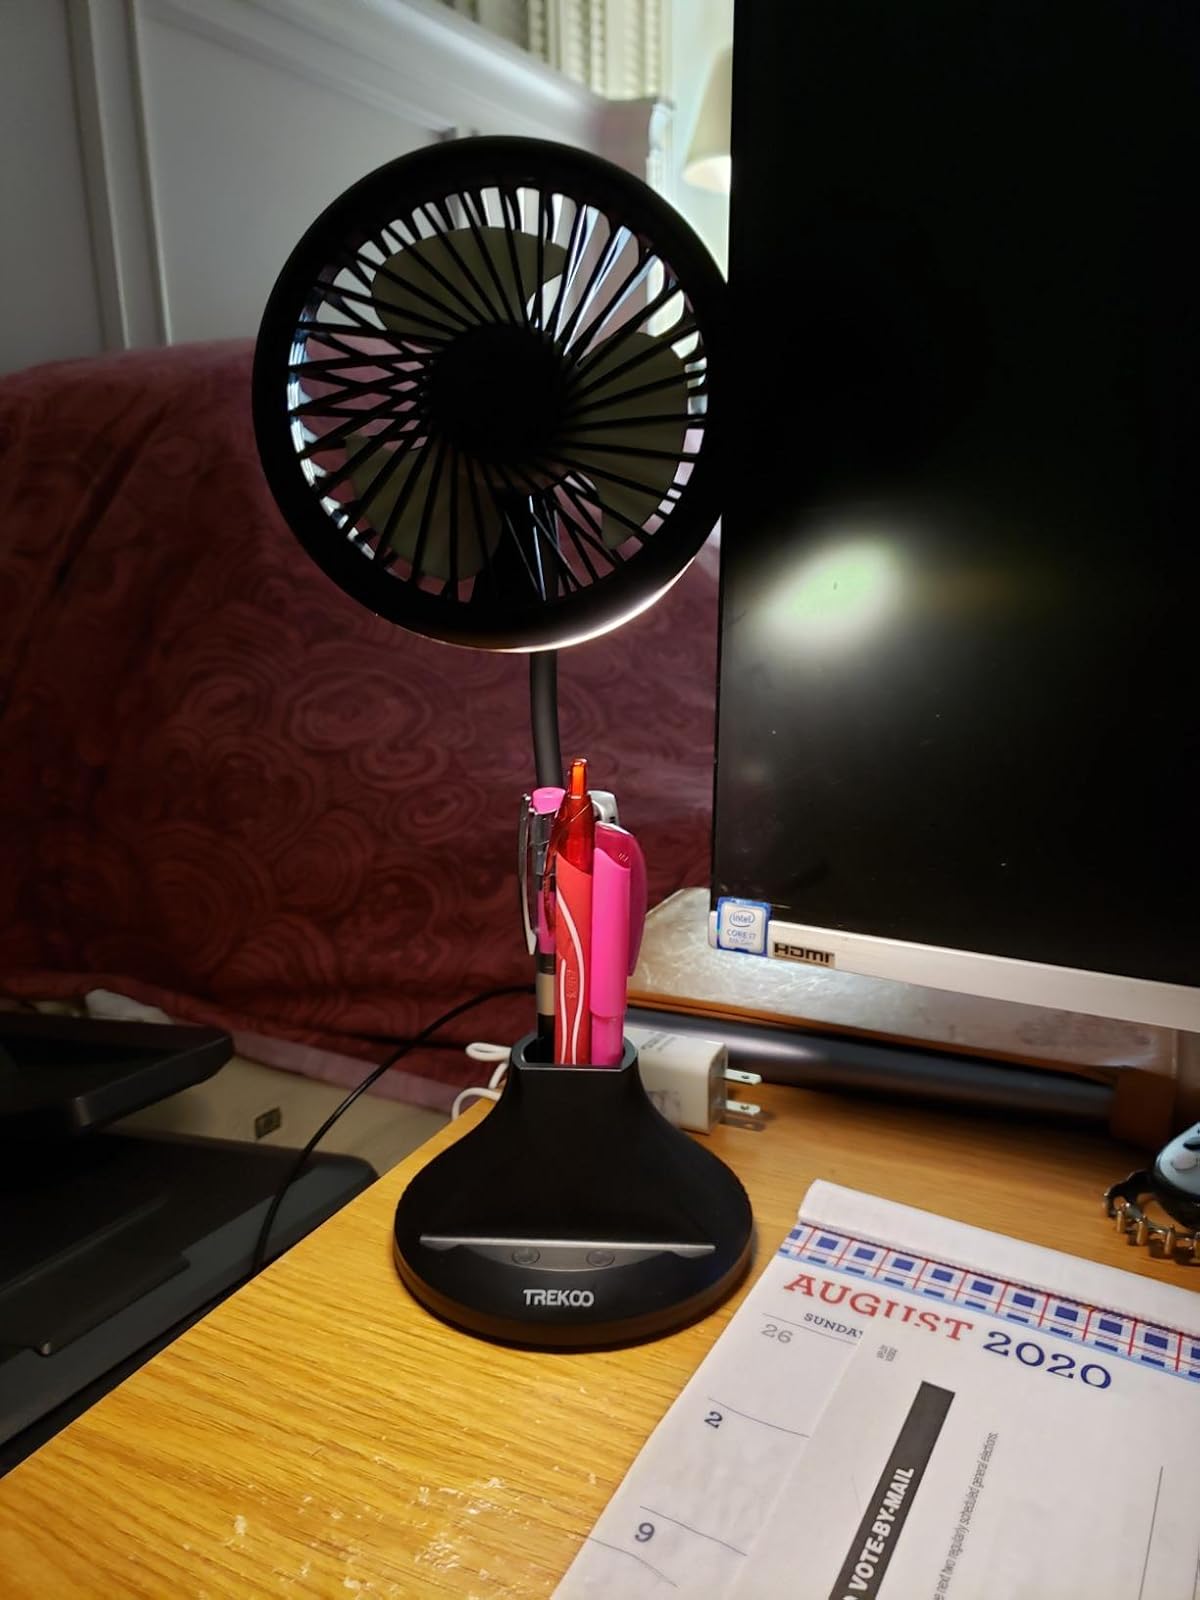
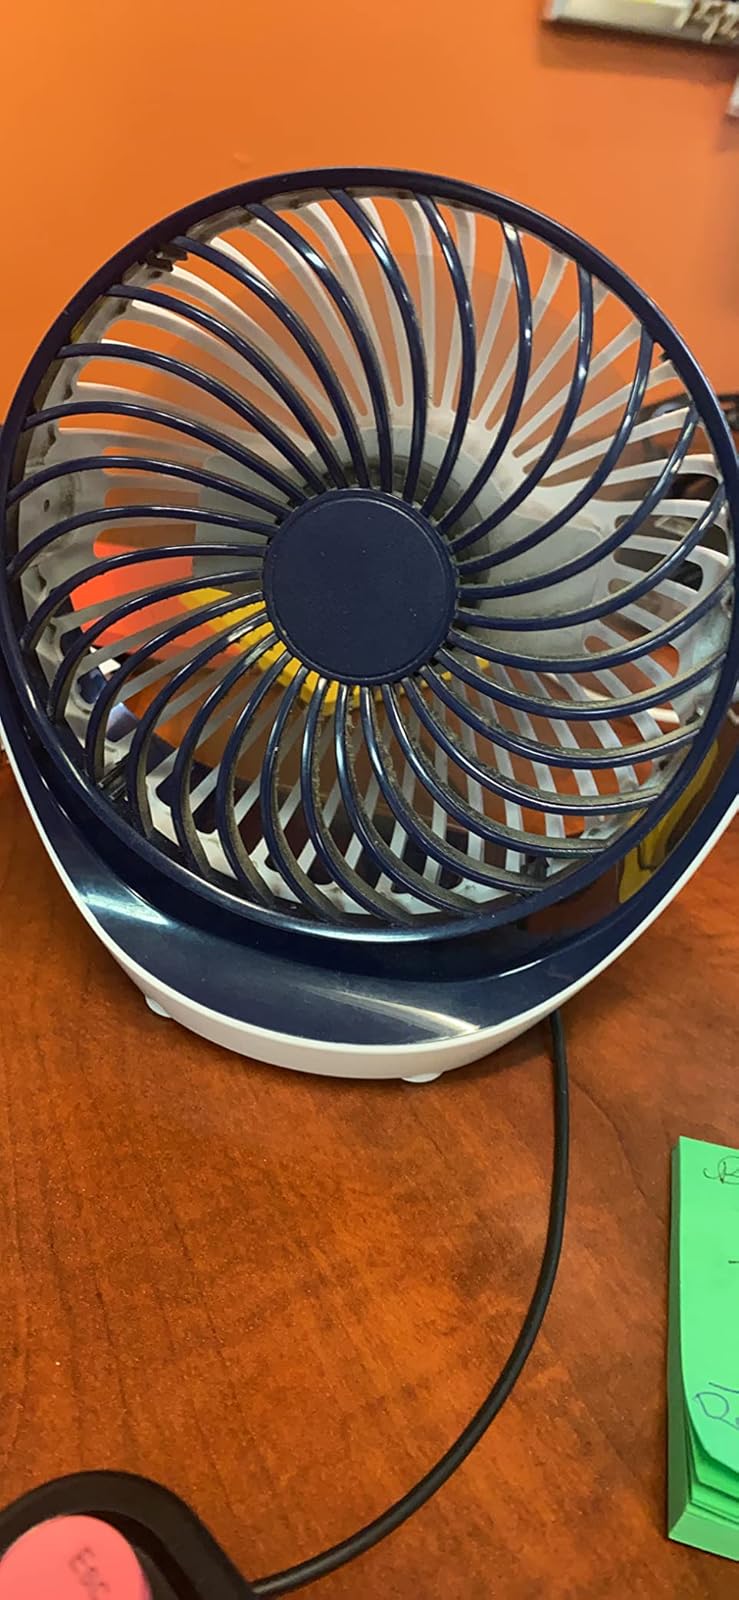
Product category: fan
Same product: no